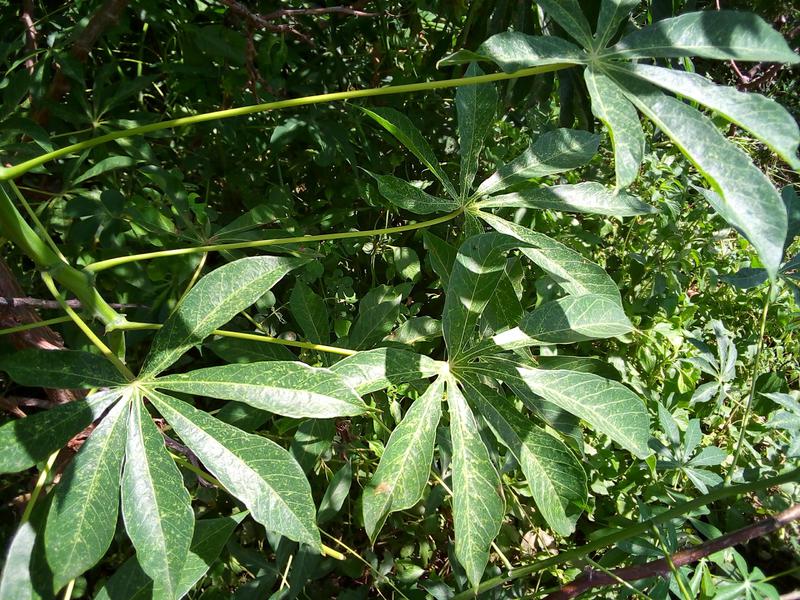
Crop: cassava
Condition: green_mottle